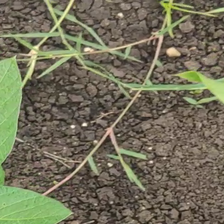
Weed species: Harali_(Cynodon_dactylon)